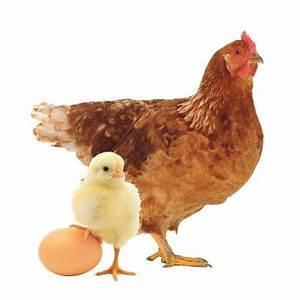
chicken